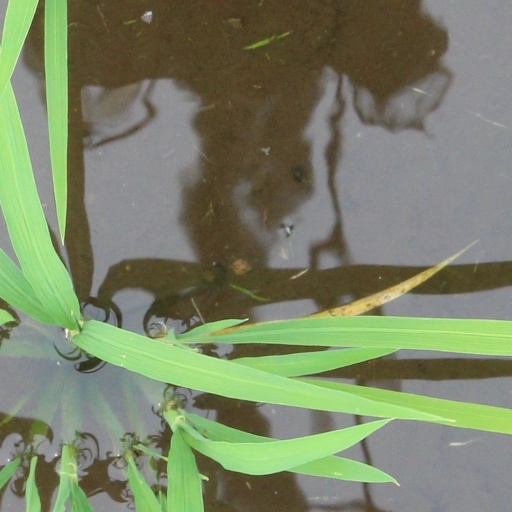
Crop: rice